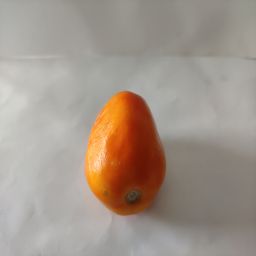
Crop: Tomato
Quality: Ripe